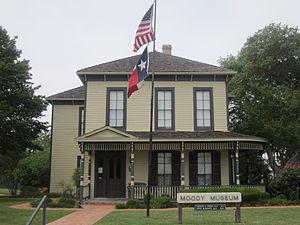
La ville de Taylor est située dans le comté de Williamson, dans l’État du Texas, aux États-Unis. Elle comptait 15 191 habitants lors du recensement de 2010.